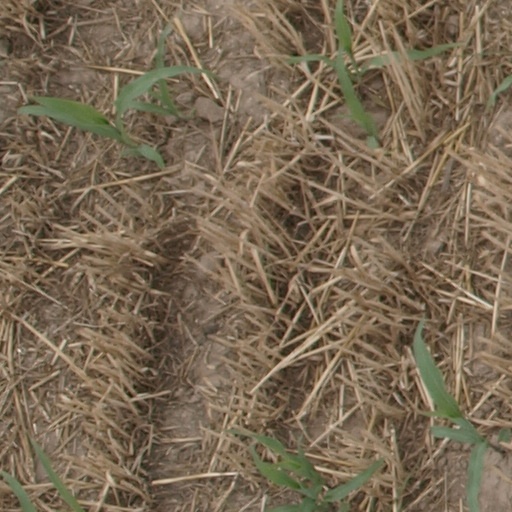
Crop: maize; corn